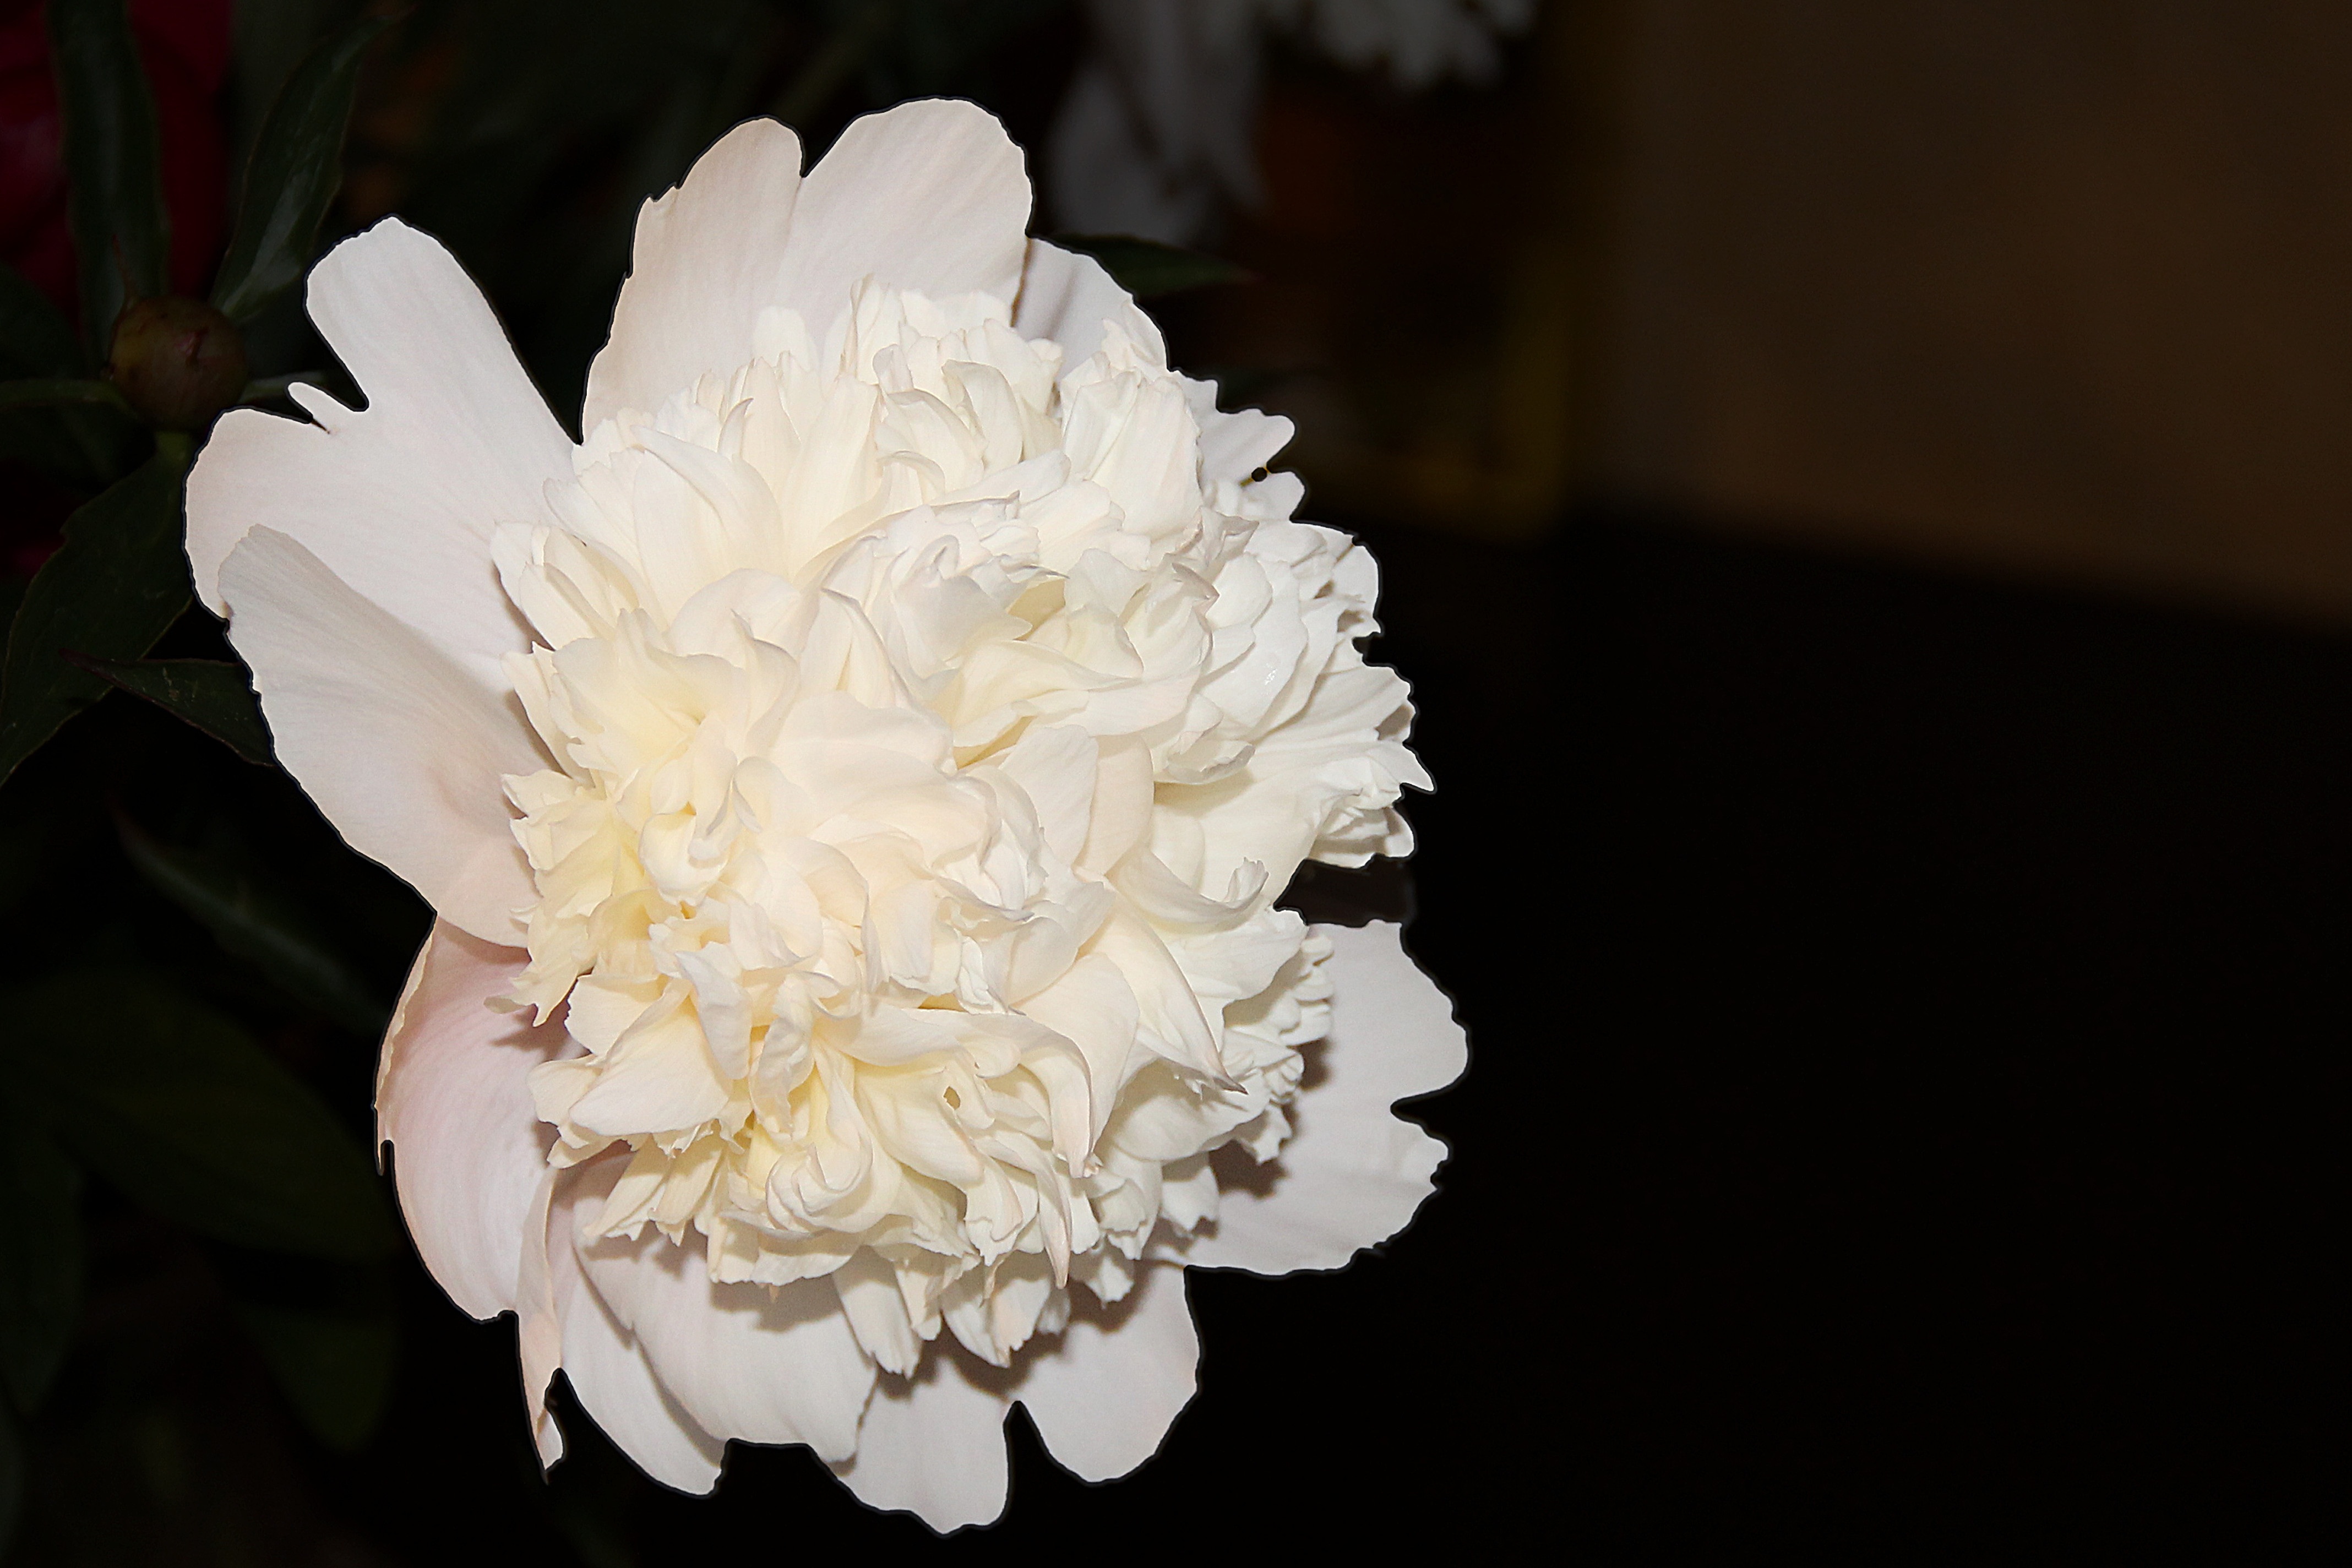
blossom, plant, white, flower, petal, bloom, spring, flora, close up, flower garden, peony, macro photography, flowering plant, land plant